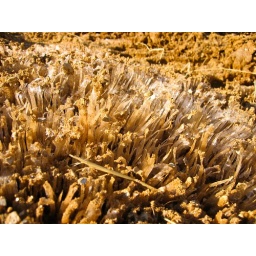
this was so crazy, all the mud around the building site froze overnight and formed these amazing ice columns